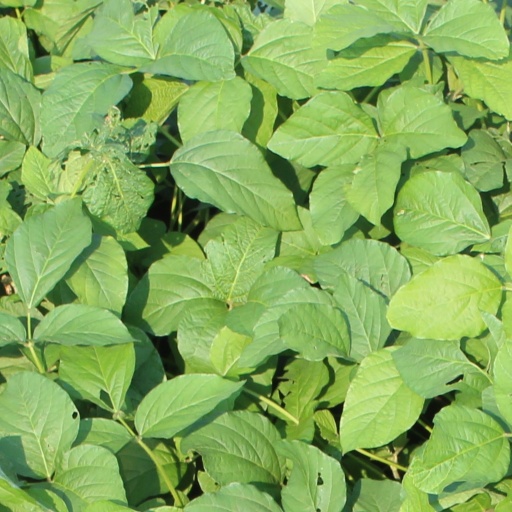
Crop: soybean